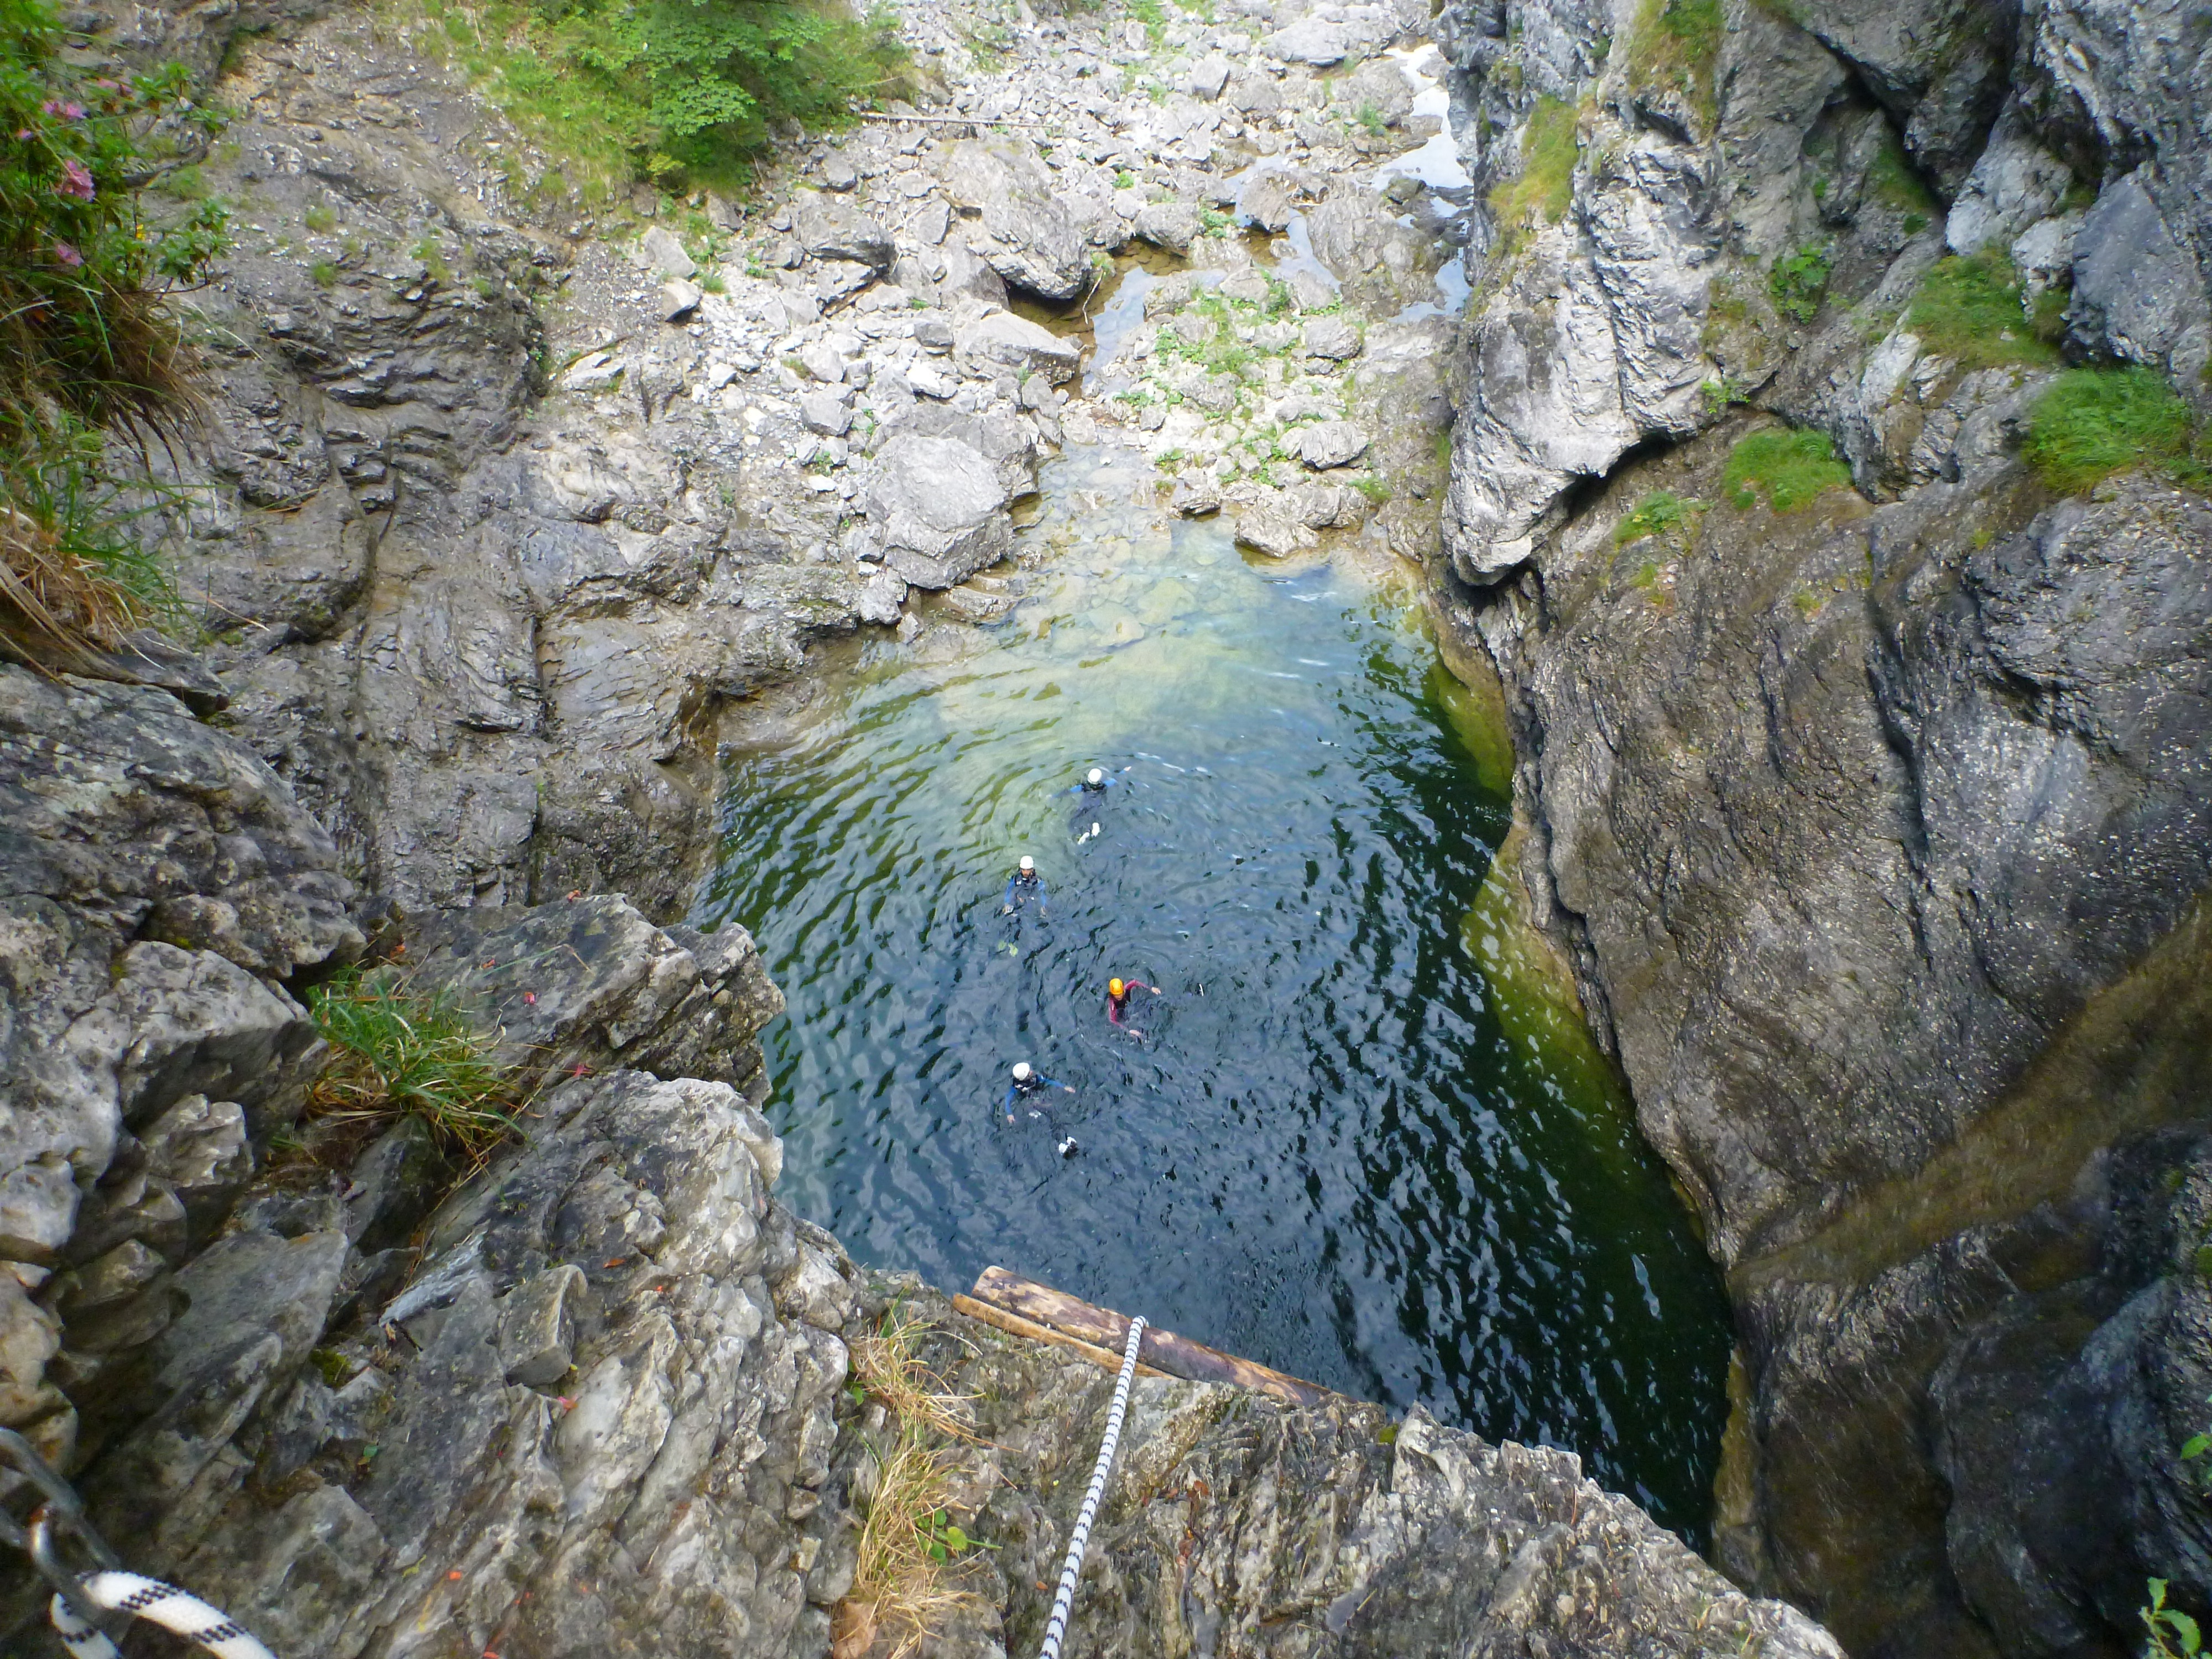
water, rock, waterfall, adventure, river, formation, cliff, stream, gorge, terrain, ridge, geology, ravine, white water, water feature, landform, canyoning, neoprene